InterCity West Coast

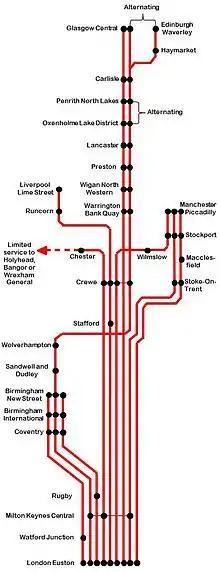
A map showing the off-peak service pattern each hour

The initial franchise was contested by Sea Containers, Stagecoach and Virgin Rail Group. Each submitted two bids, one based on an all tilting train fleet, and another based on a combination of conventional and tilting trains. On 19 February 1997, the Director of Passenger Rail Franchising awarded a 15-year franchise to Virgin Rail Group, with Virgin Trains commencing operations on 9 March 1997.